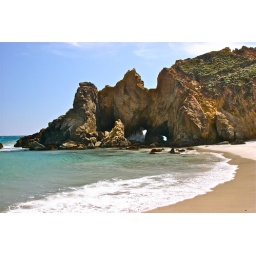
Beautiful walking beach in Big Sur dramatic rock outcroppings ......